Immingham

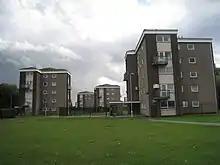
The Washdyke Estate was built by George Wimpey in the 1960s and demolished from 2017 to 2018

Saint Andrew's church dates to the early medieval period, with much of the structure dating to the 13th century, with parts of the nave as early as the 11th or 12th century. The tower was constructed in the 16th/17th century, to a similar design to that found in nearby Aylesby, Wootton and Healing. The structure was restored in the 1880s and 1920. A decorated octagonal font in the church dates to the 15th C. The remains of a stone cross outside the church also dates to the medieval period.